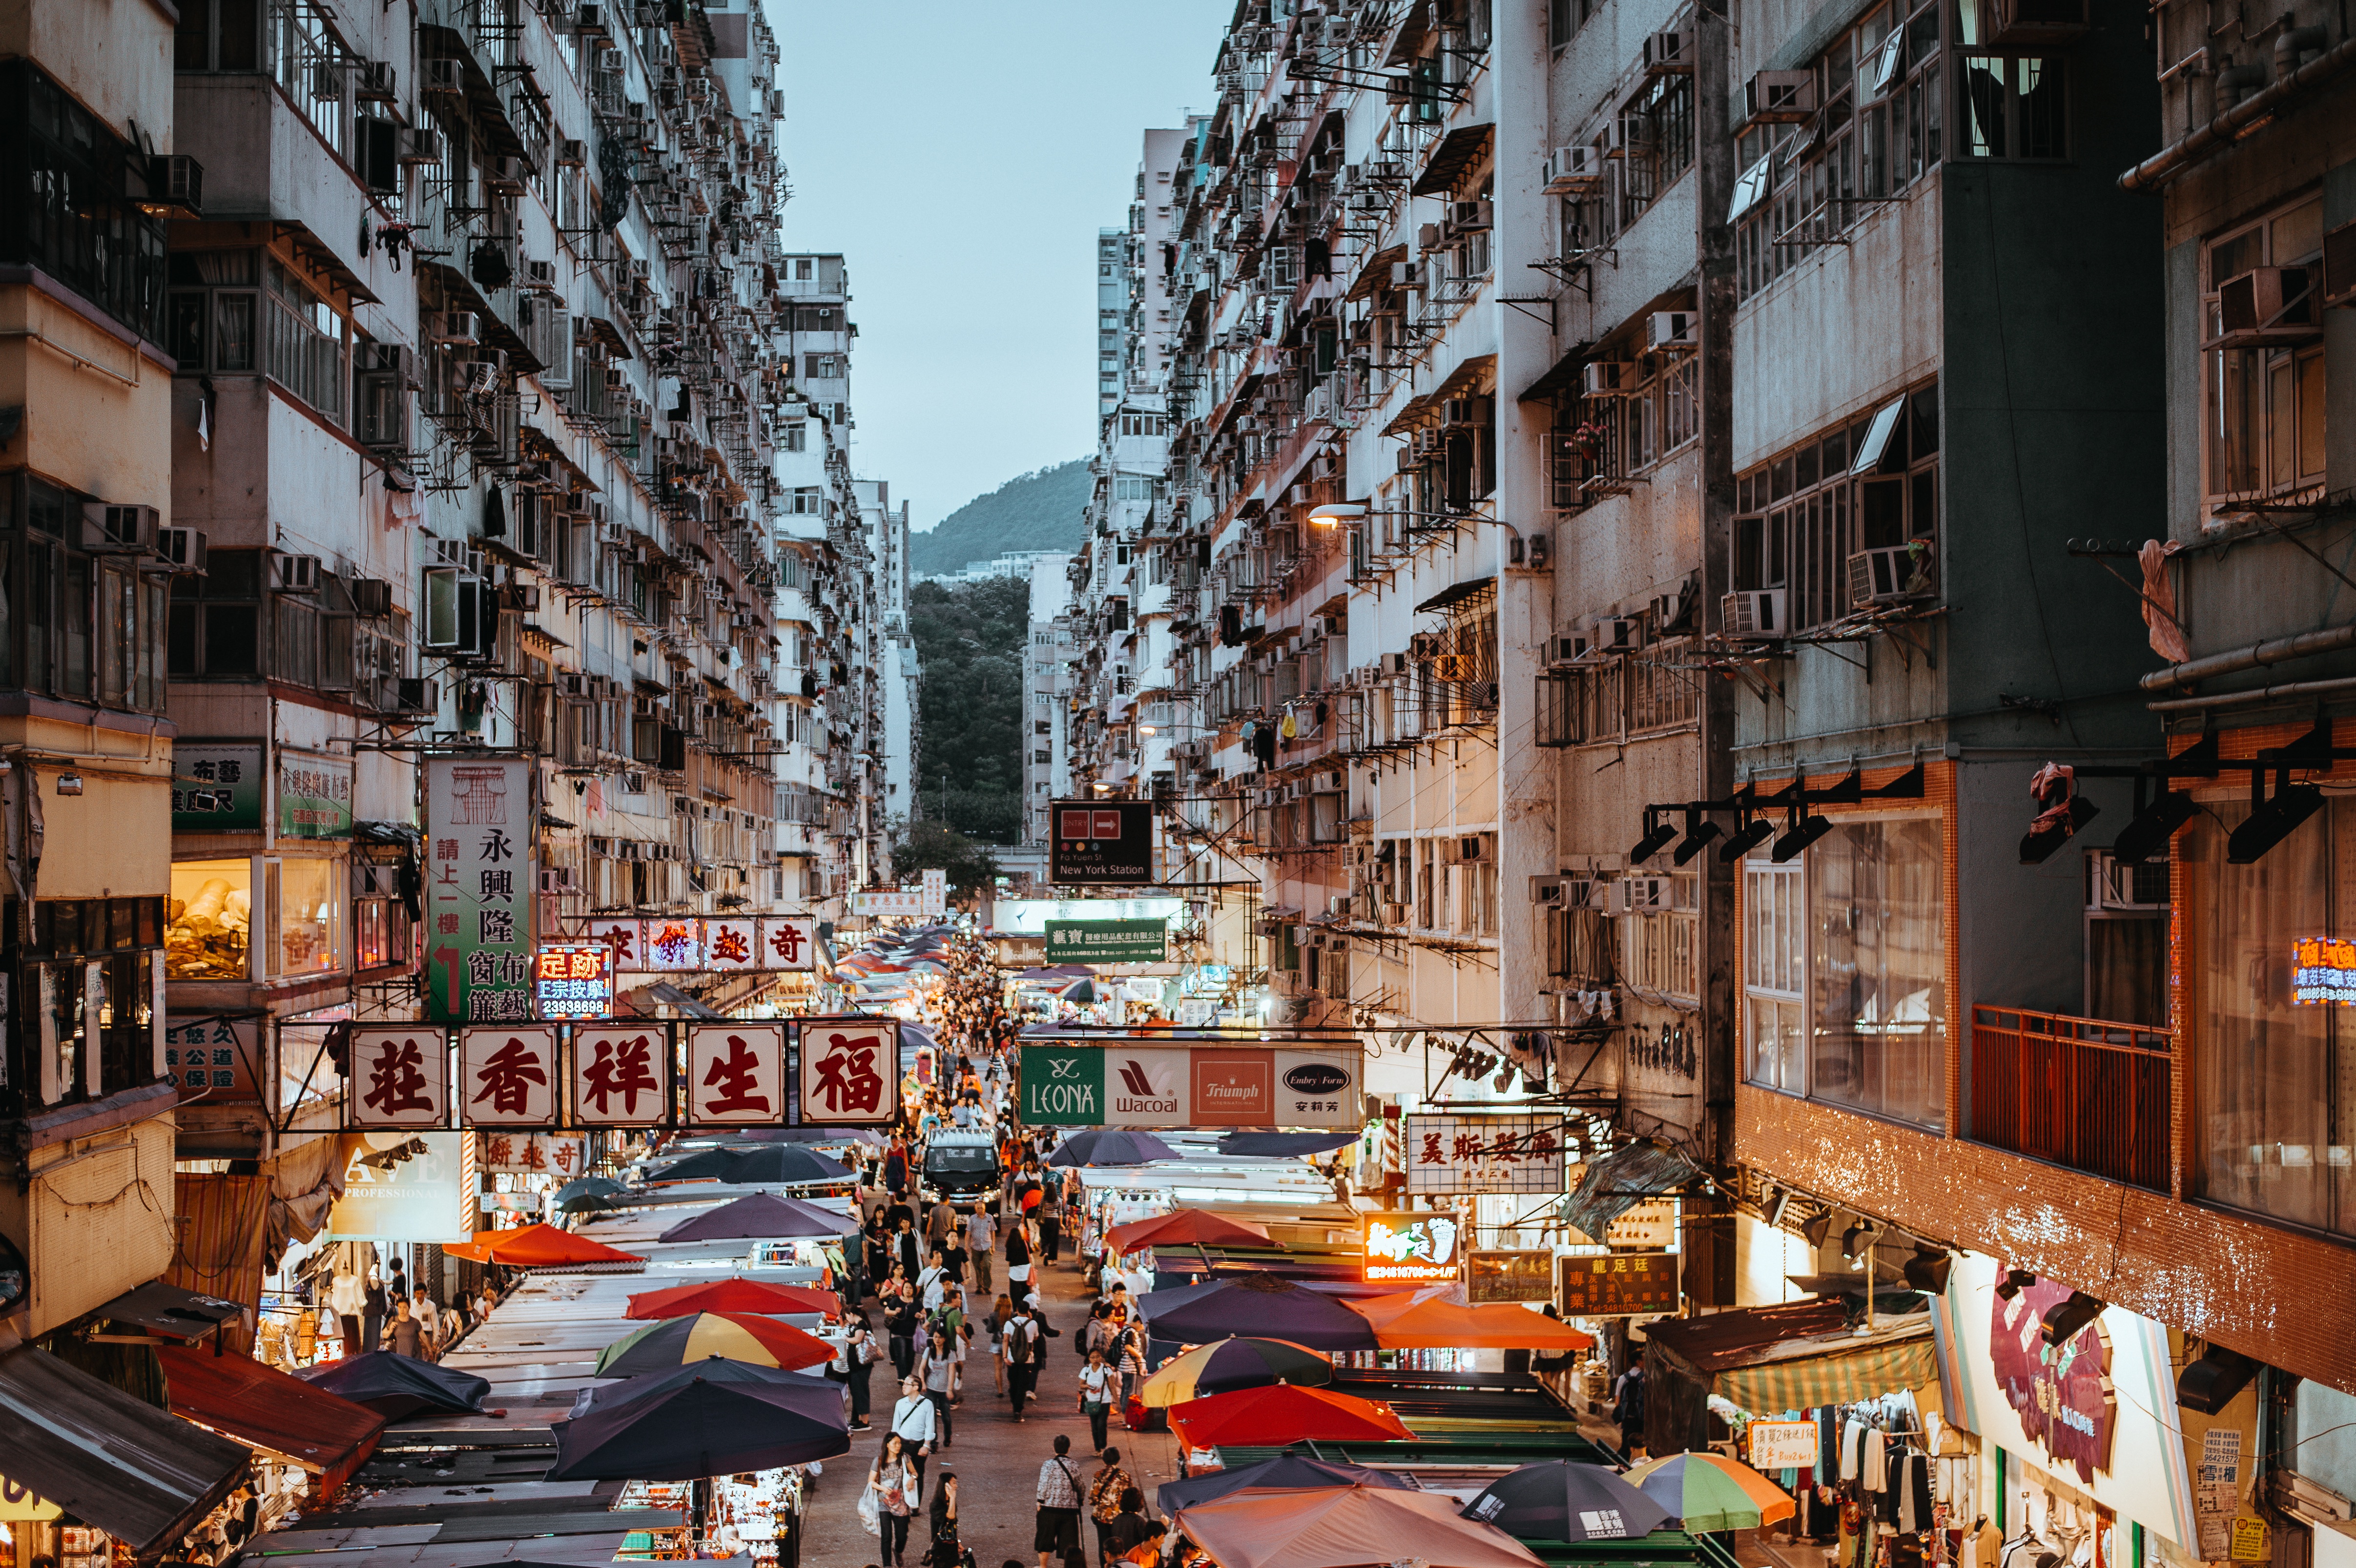
road, street, town, city, cityscape, downtown, travel, plaza, market, waterway, public space, infrastructure, neighbourhood, urban area, geographical feature, human settlement